Galina Stepanskaya

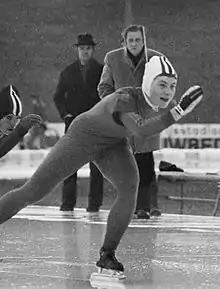
Galina Stepanskaya in 1976

Galina Andreyevna Stepanskaya (born 27 January 1949) is a former speed skater who competed for the Soviet Union. She won the 1,500 m event at the 1976 Winter Olympics in Innsbruck. She was Soviet Allround Champion in 1976 and 1977 and won silver twice at the World Allround Championships, in 1977 and 1978. In 2009, she was awarded the Order of the Badge of Honour.